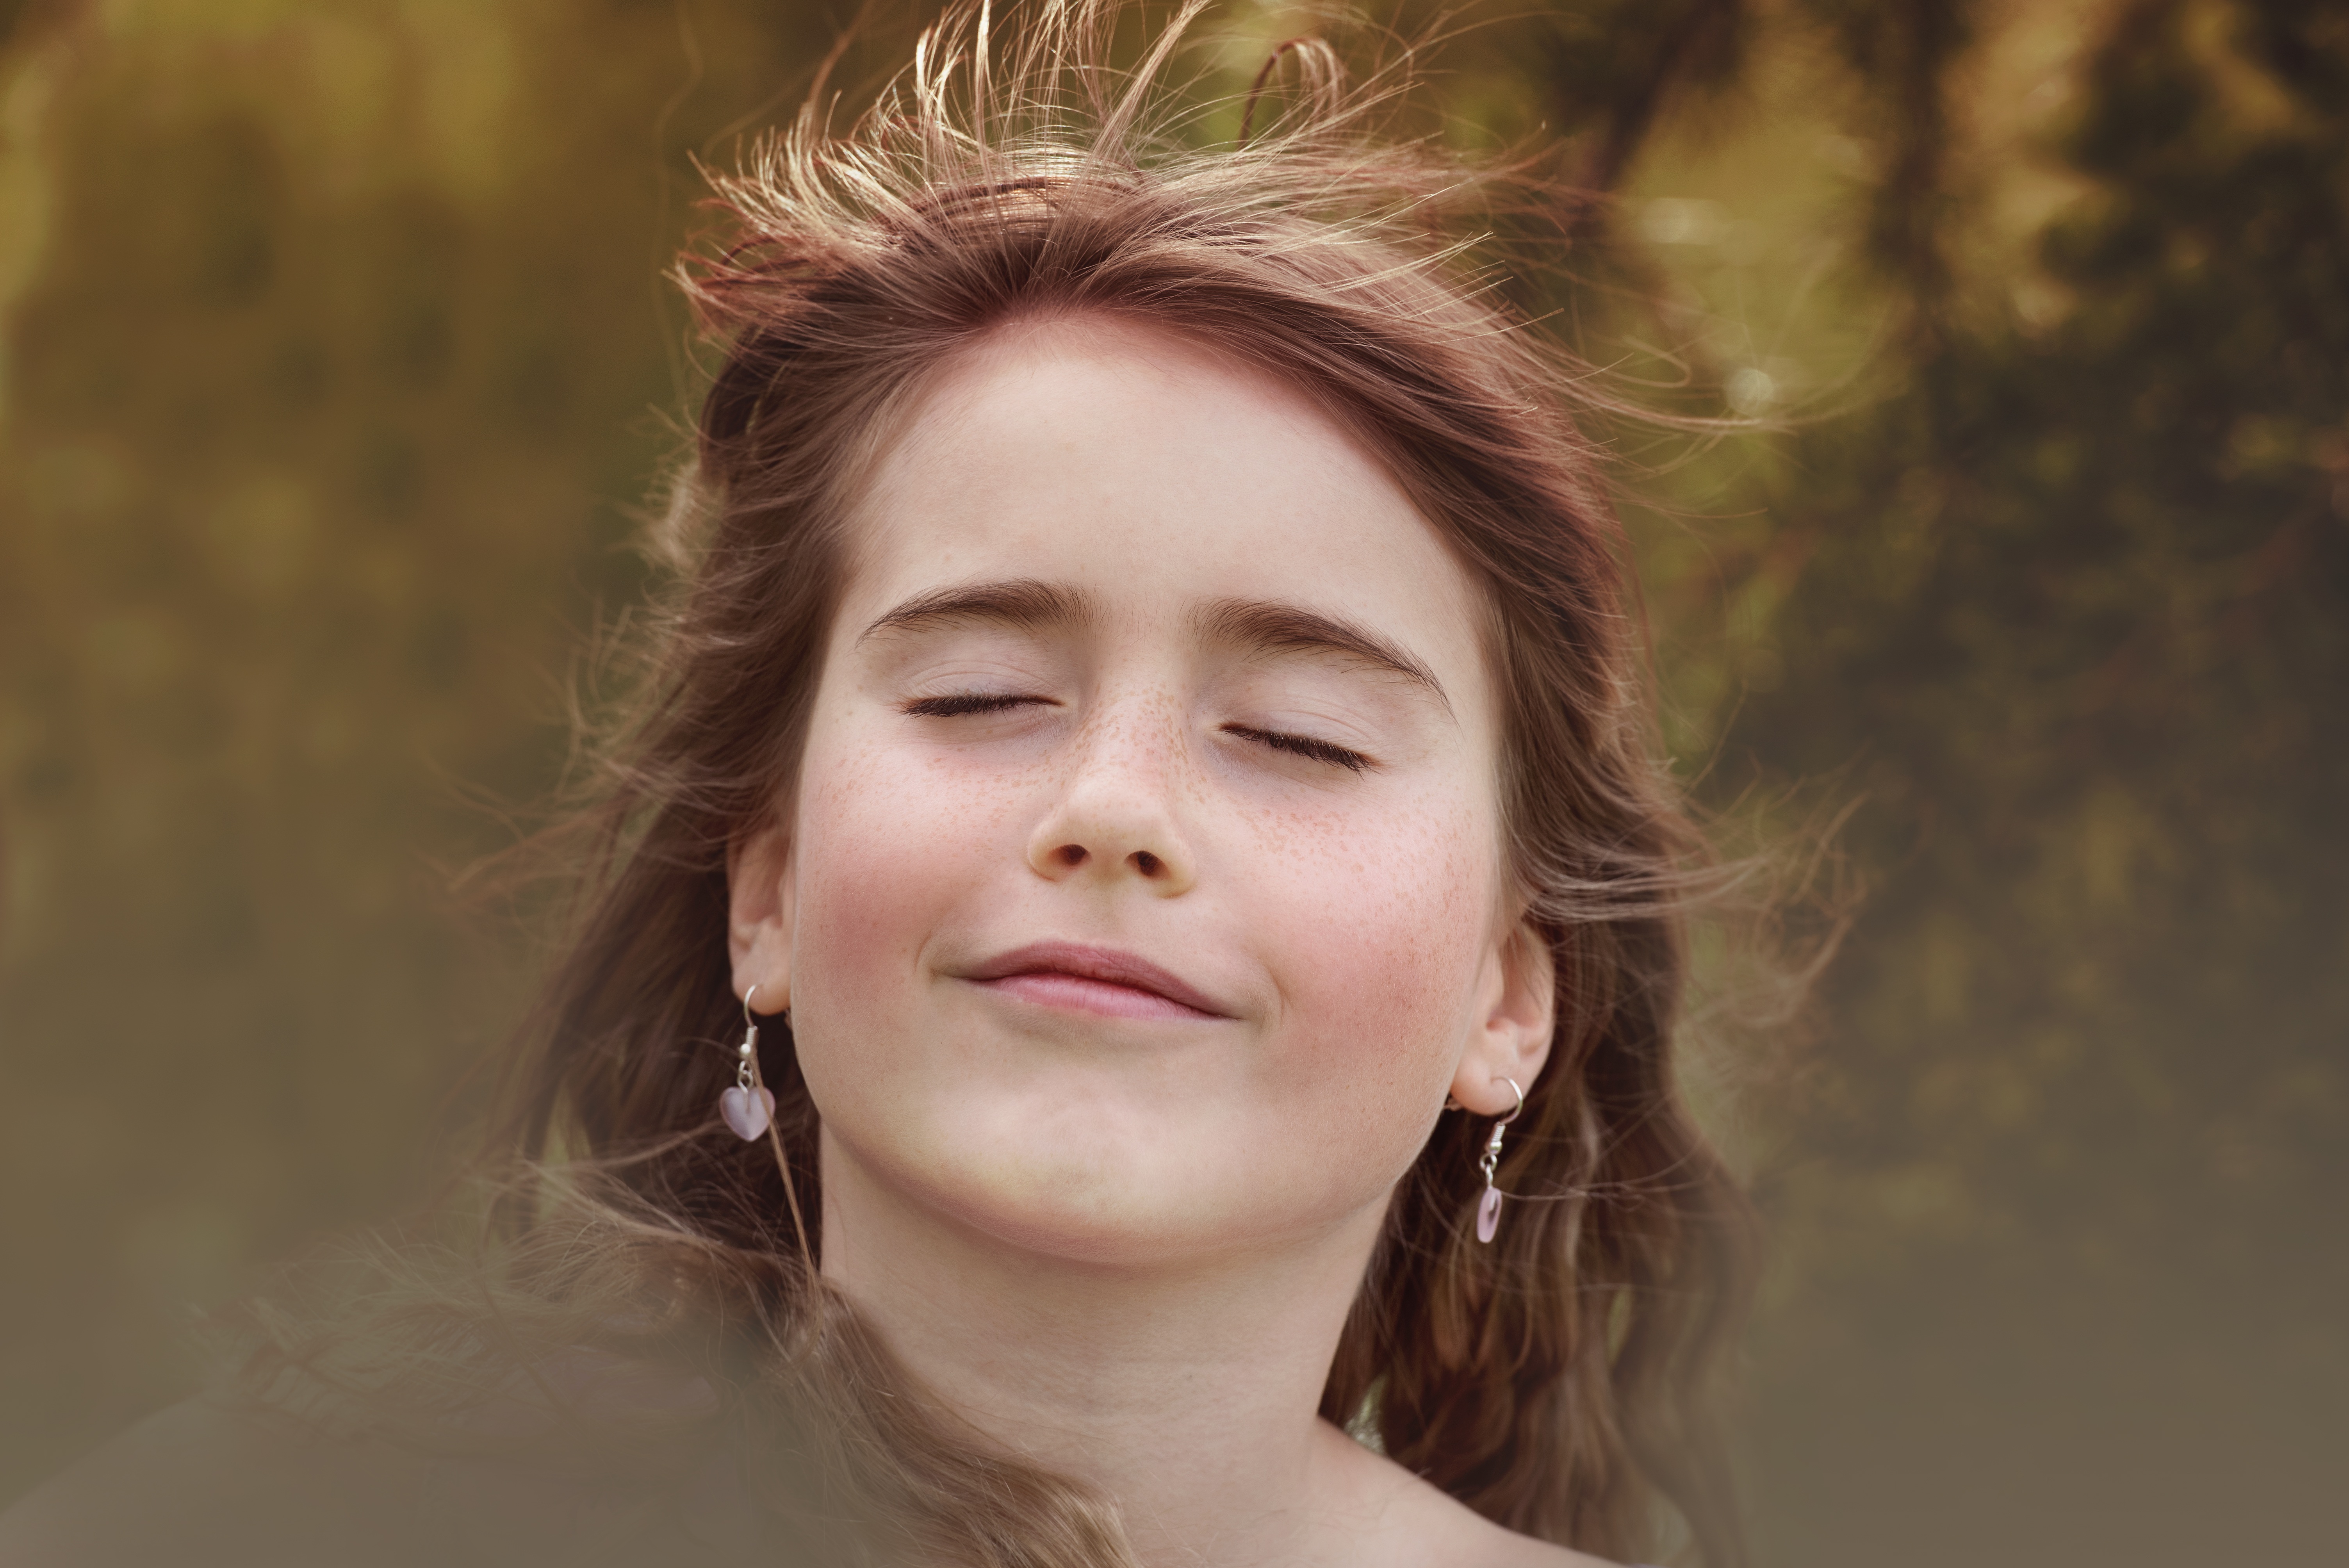
nature, person, girl, woman, hair, photography, wind, female, portrait, model, spring, child, human, lady, close, facial expression, hairstyle, smile, long hair, close up, eyes closed, face, eye, head, photograph, skin, beauty, blond, out, organ, enjoy, emotion, photo shoot, brown hair, portrait photography